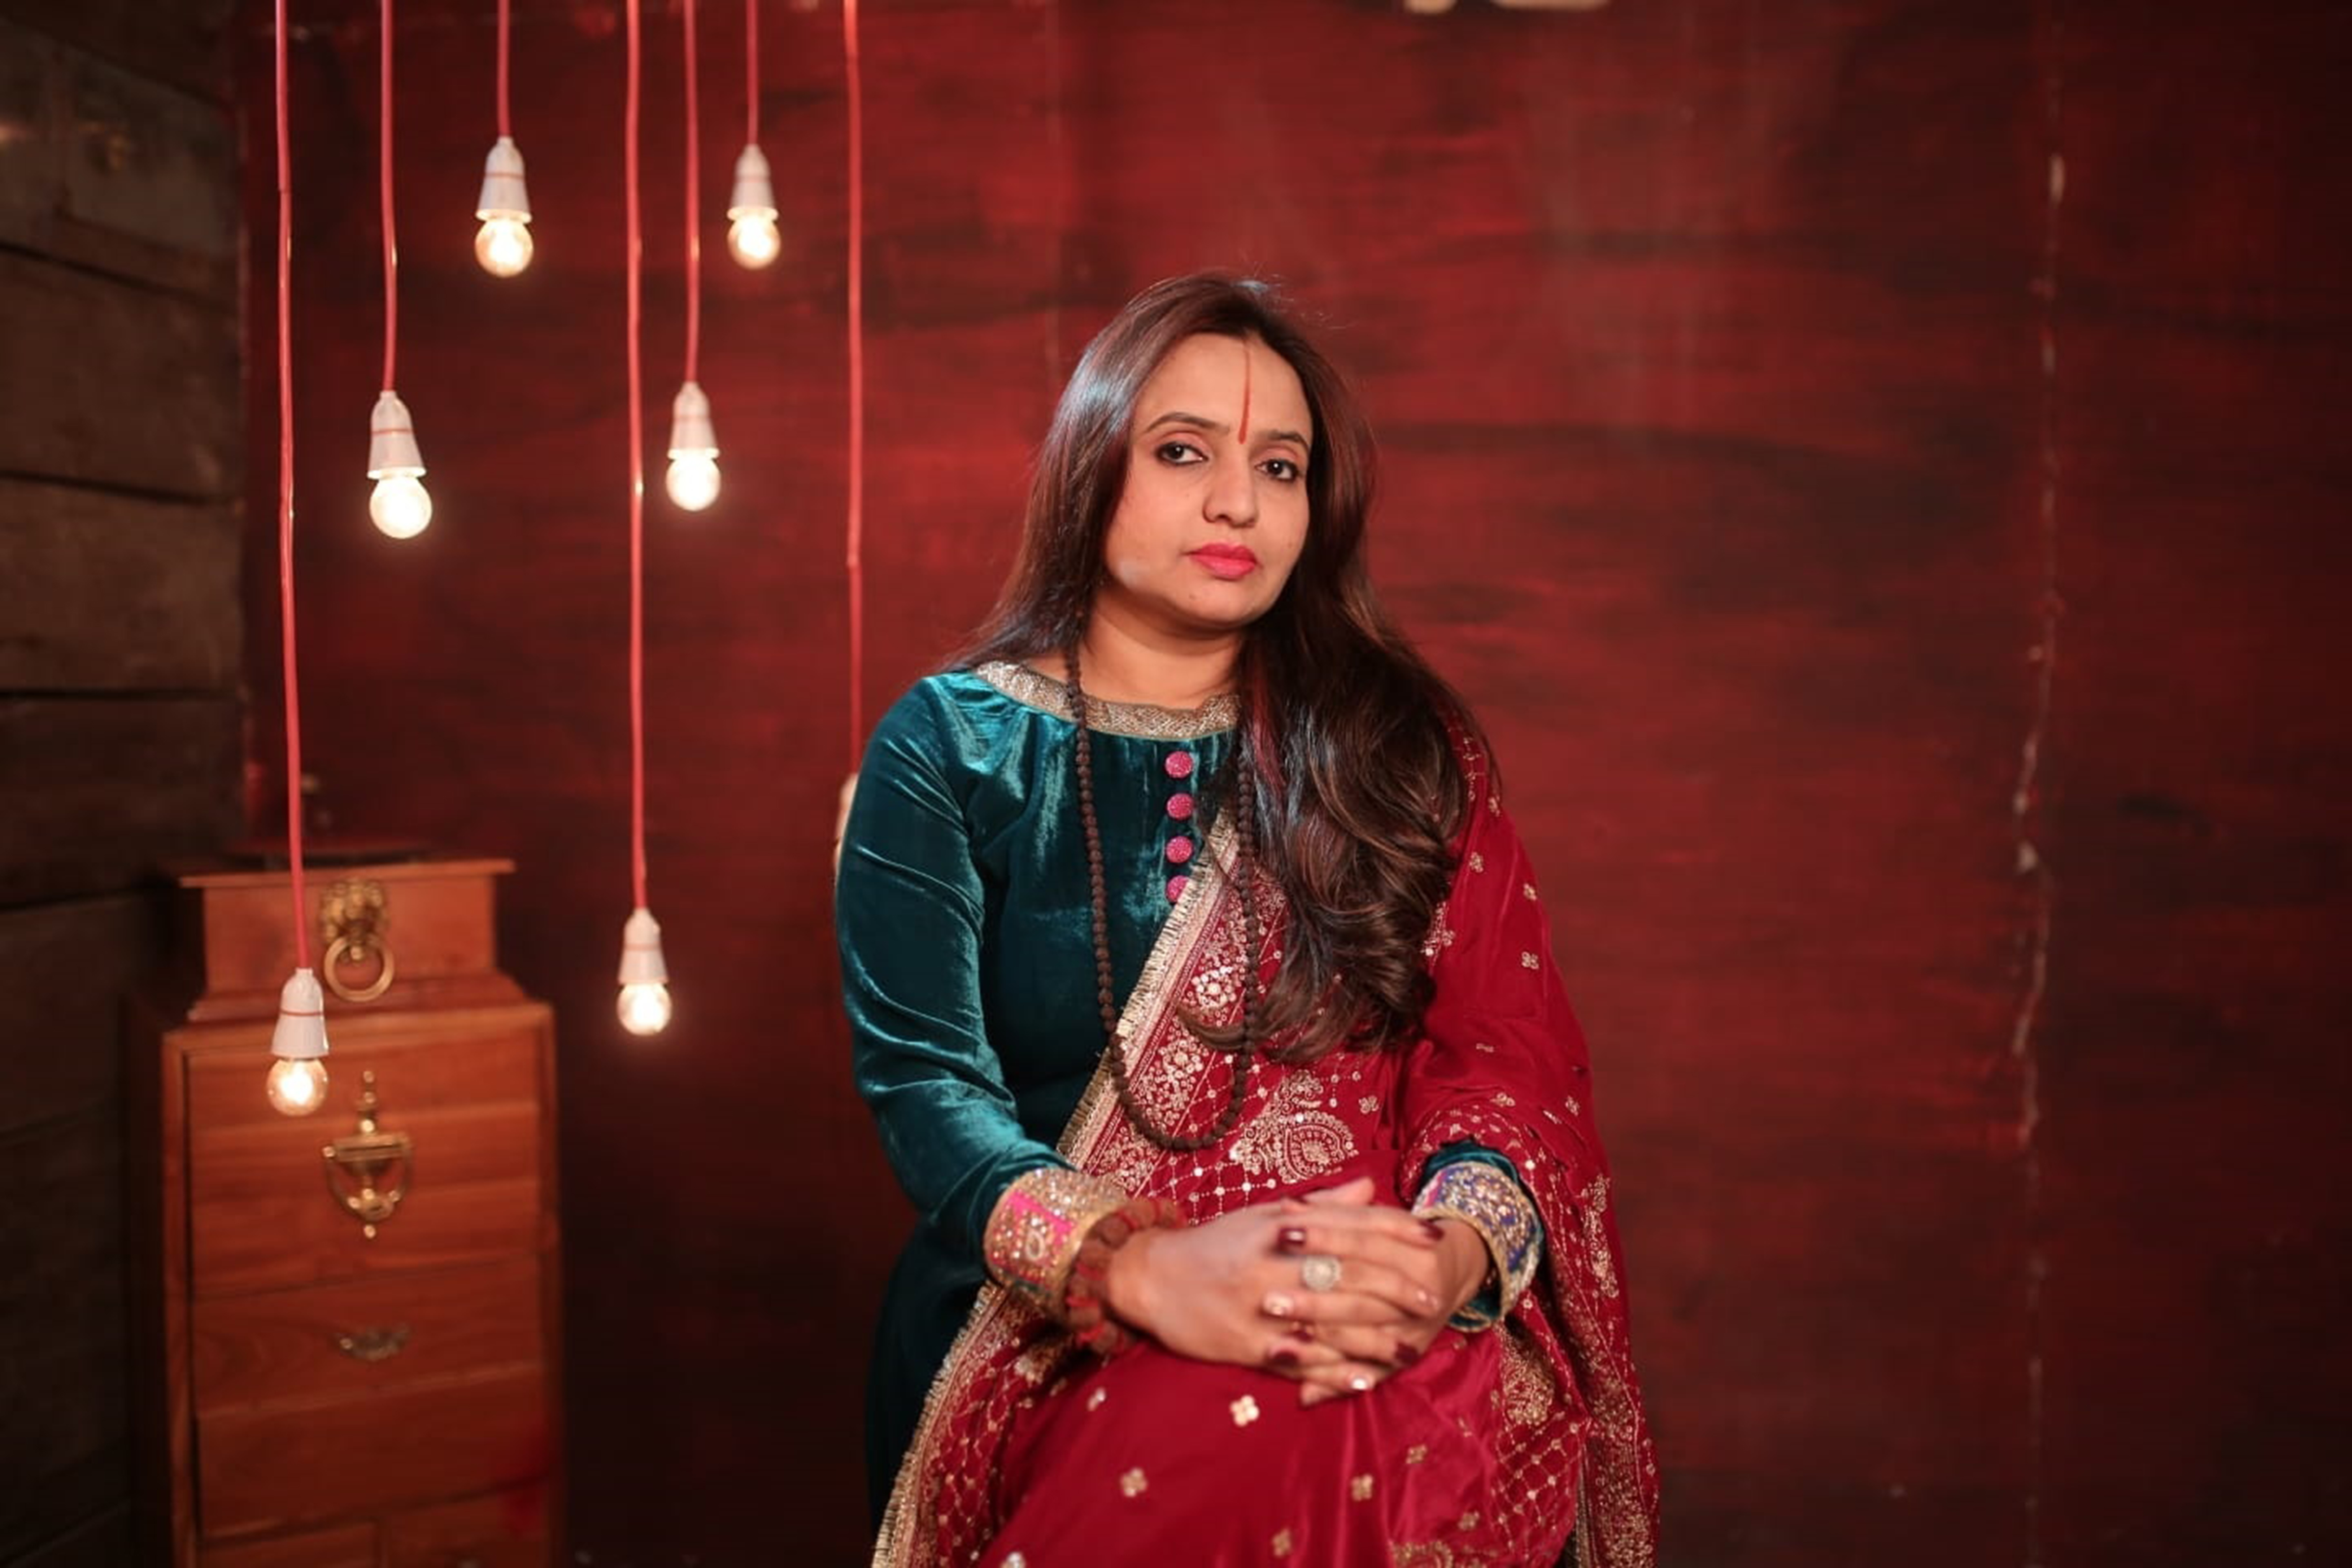
woman, fashion, purple, flash photography, lighting, sleeve, cabinetry, pink, street fashion, magenta, fashion design, happy, beauty, event, jewellery, lamp, formal wear, electric blue, drawer, pattern, Luggage and bags, peach, bag, necklace, sari, chest of drawers, fashion accessory, portrait photography, tradition, fun, room, light fixture, night